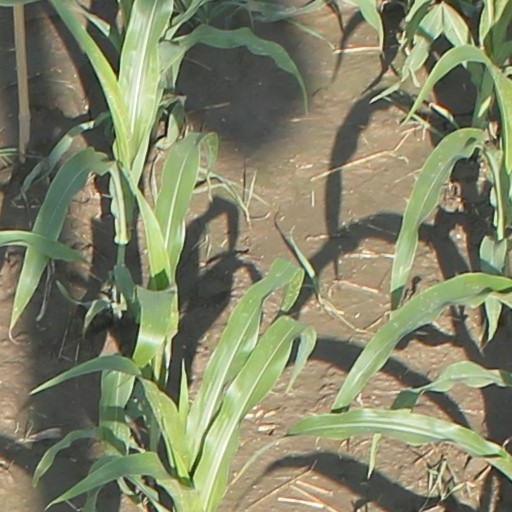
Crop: maize; corn